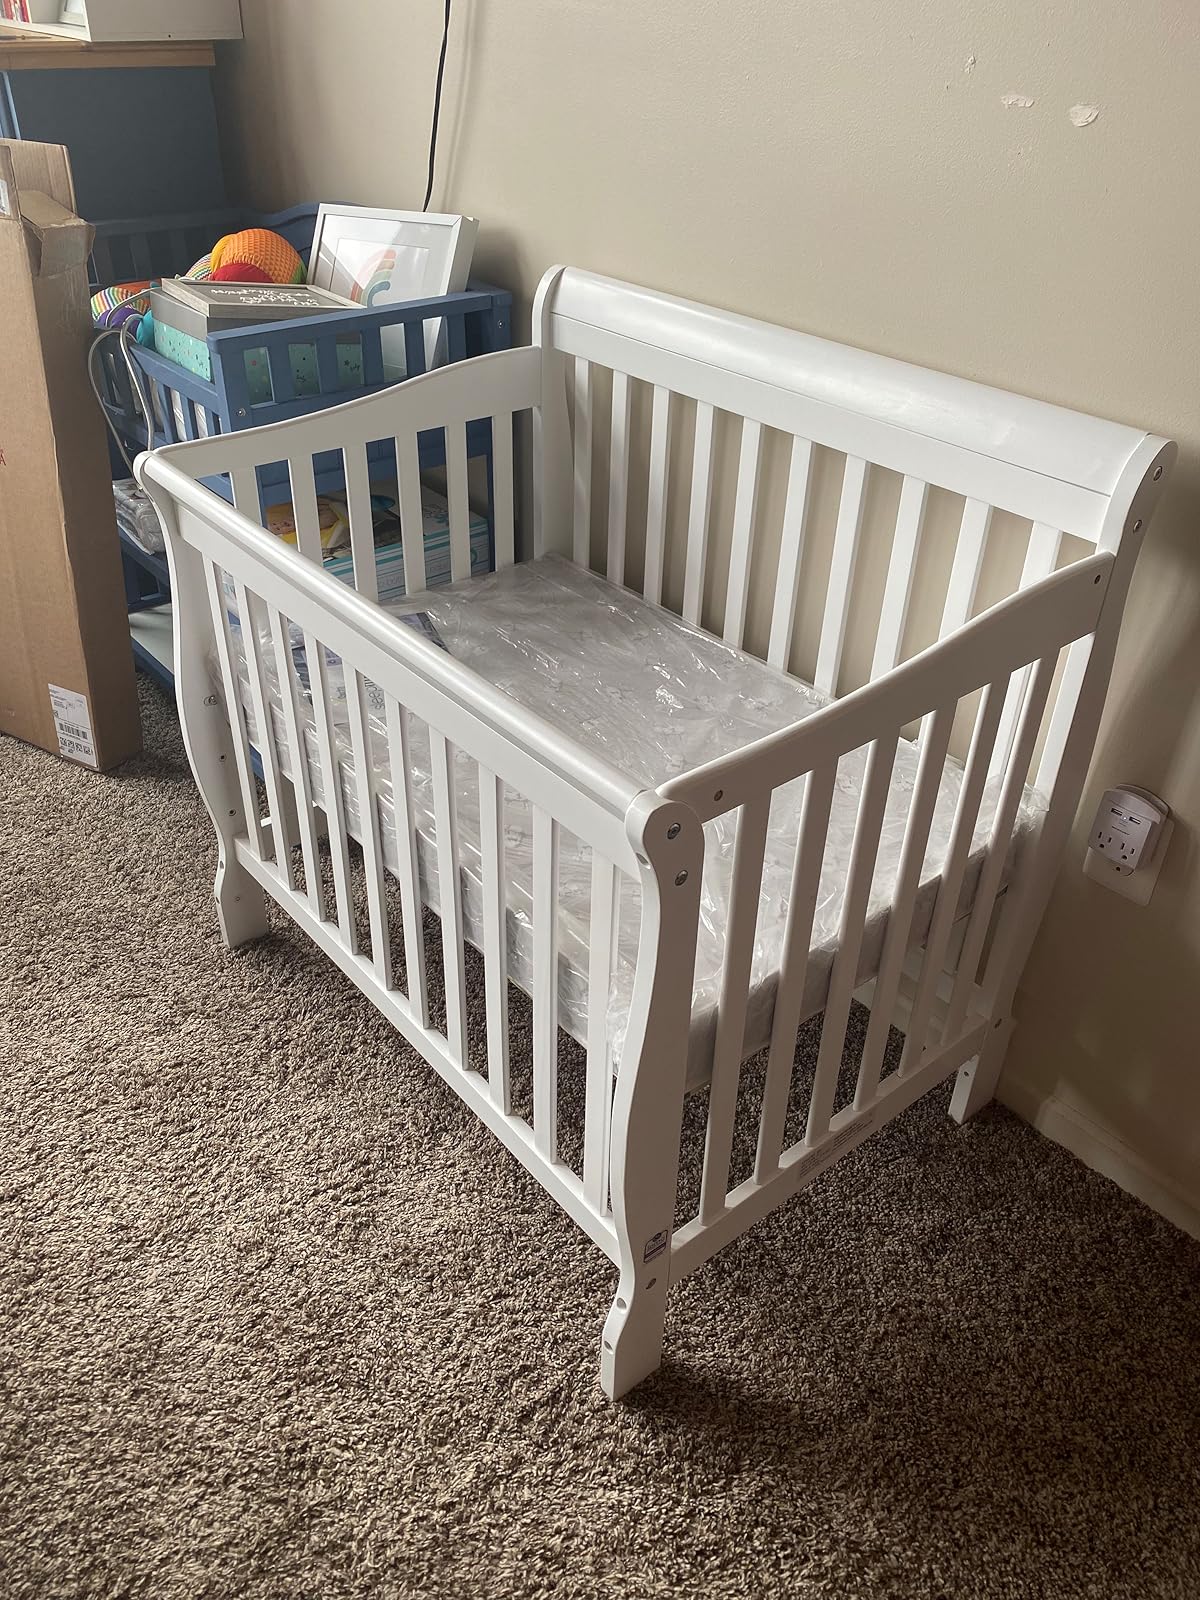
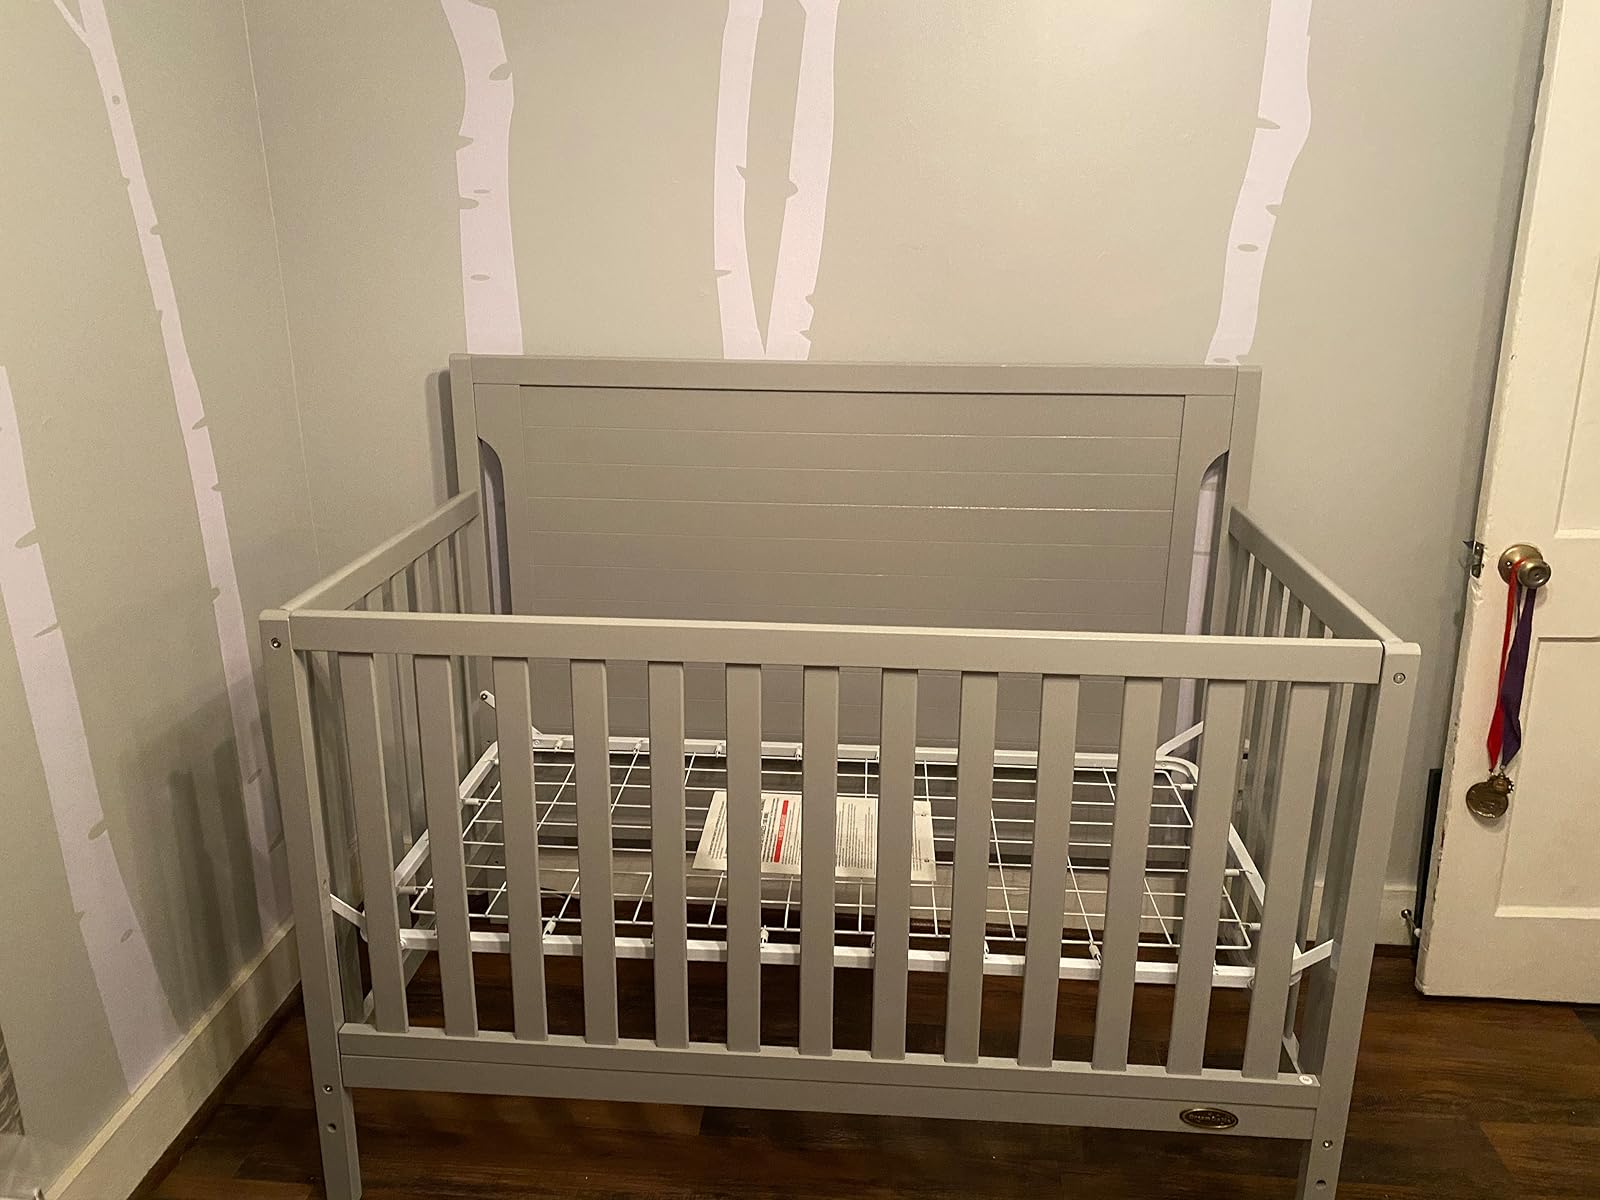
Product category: products_crib
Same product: no